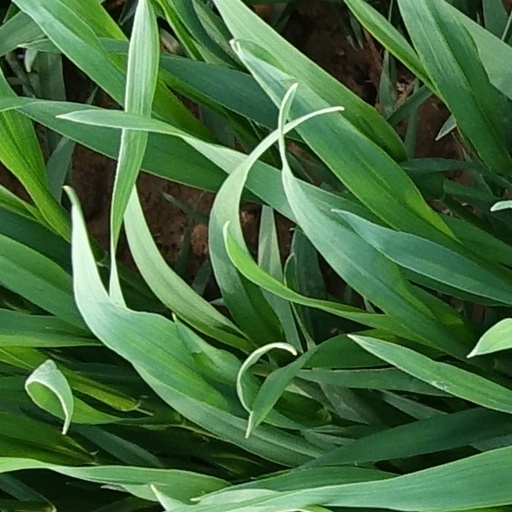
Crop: wheat